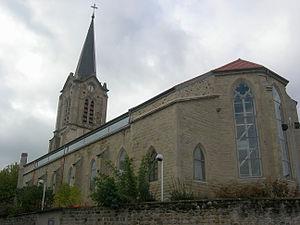
eglise de villars
L'église Saint-Laurent est une église appartenant à la commune de Villars dans le département de la Loire qui est située dans le Bourg de la commune, place Gambetta.